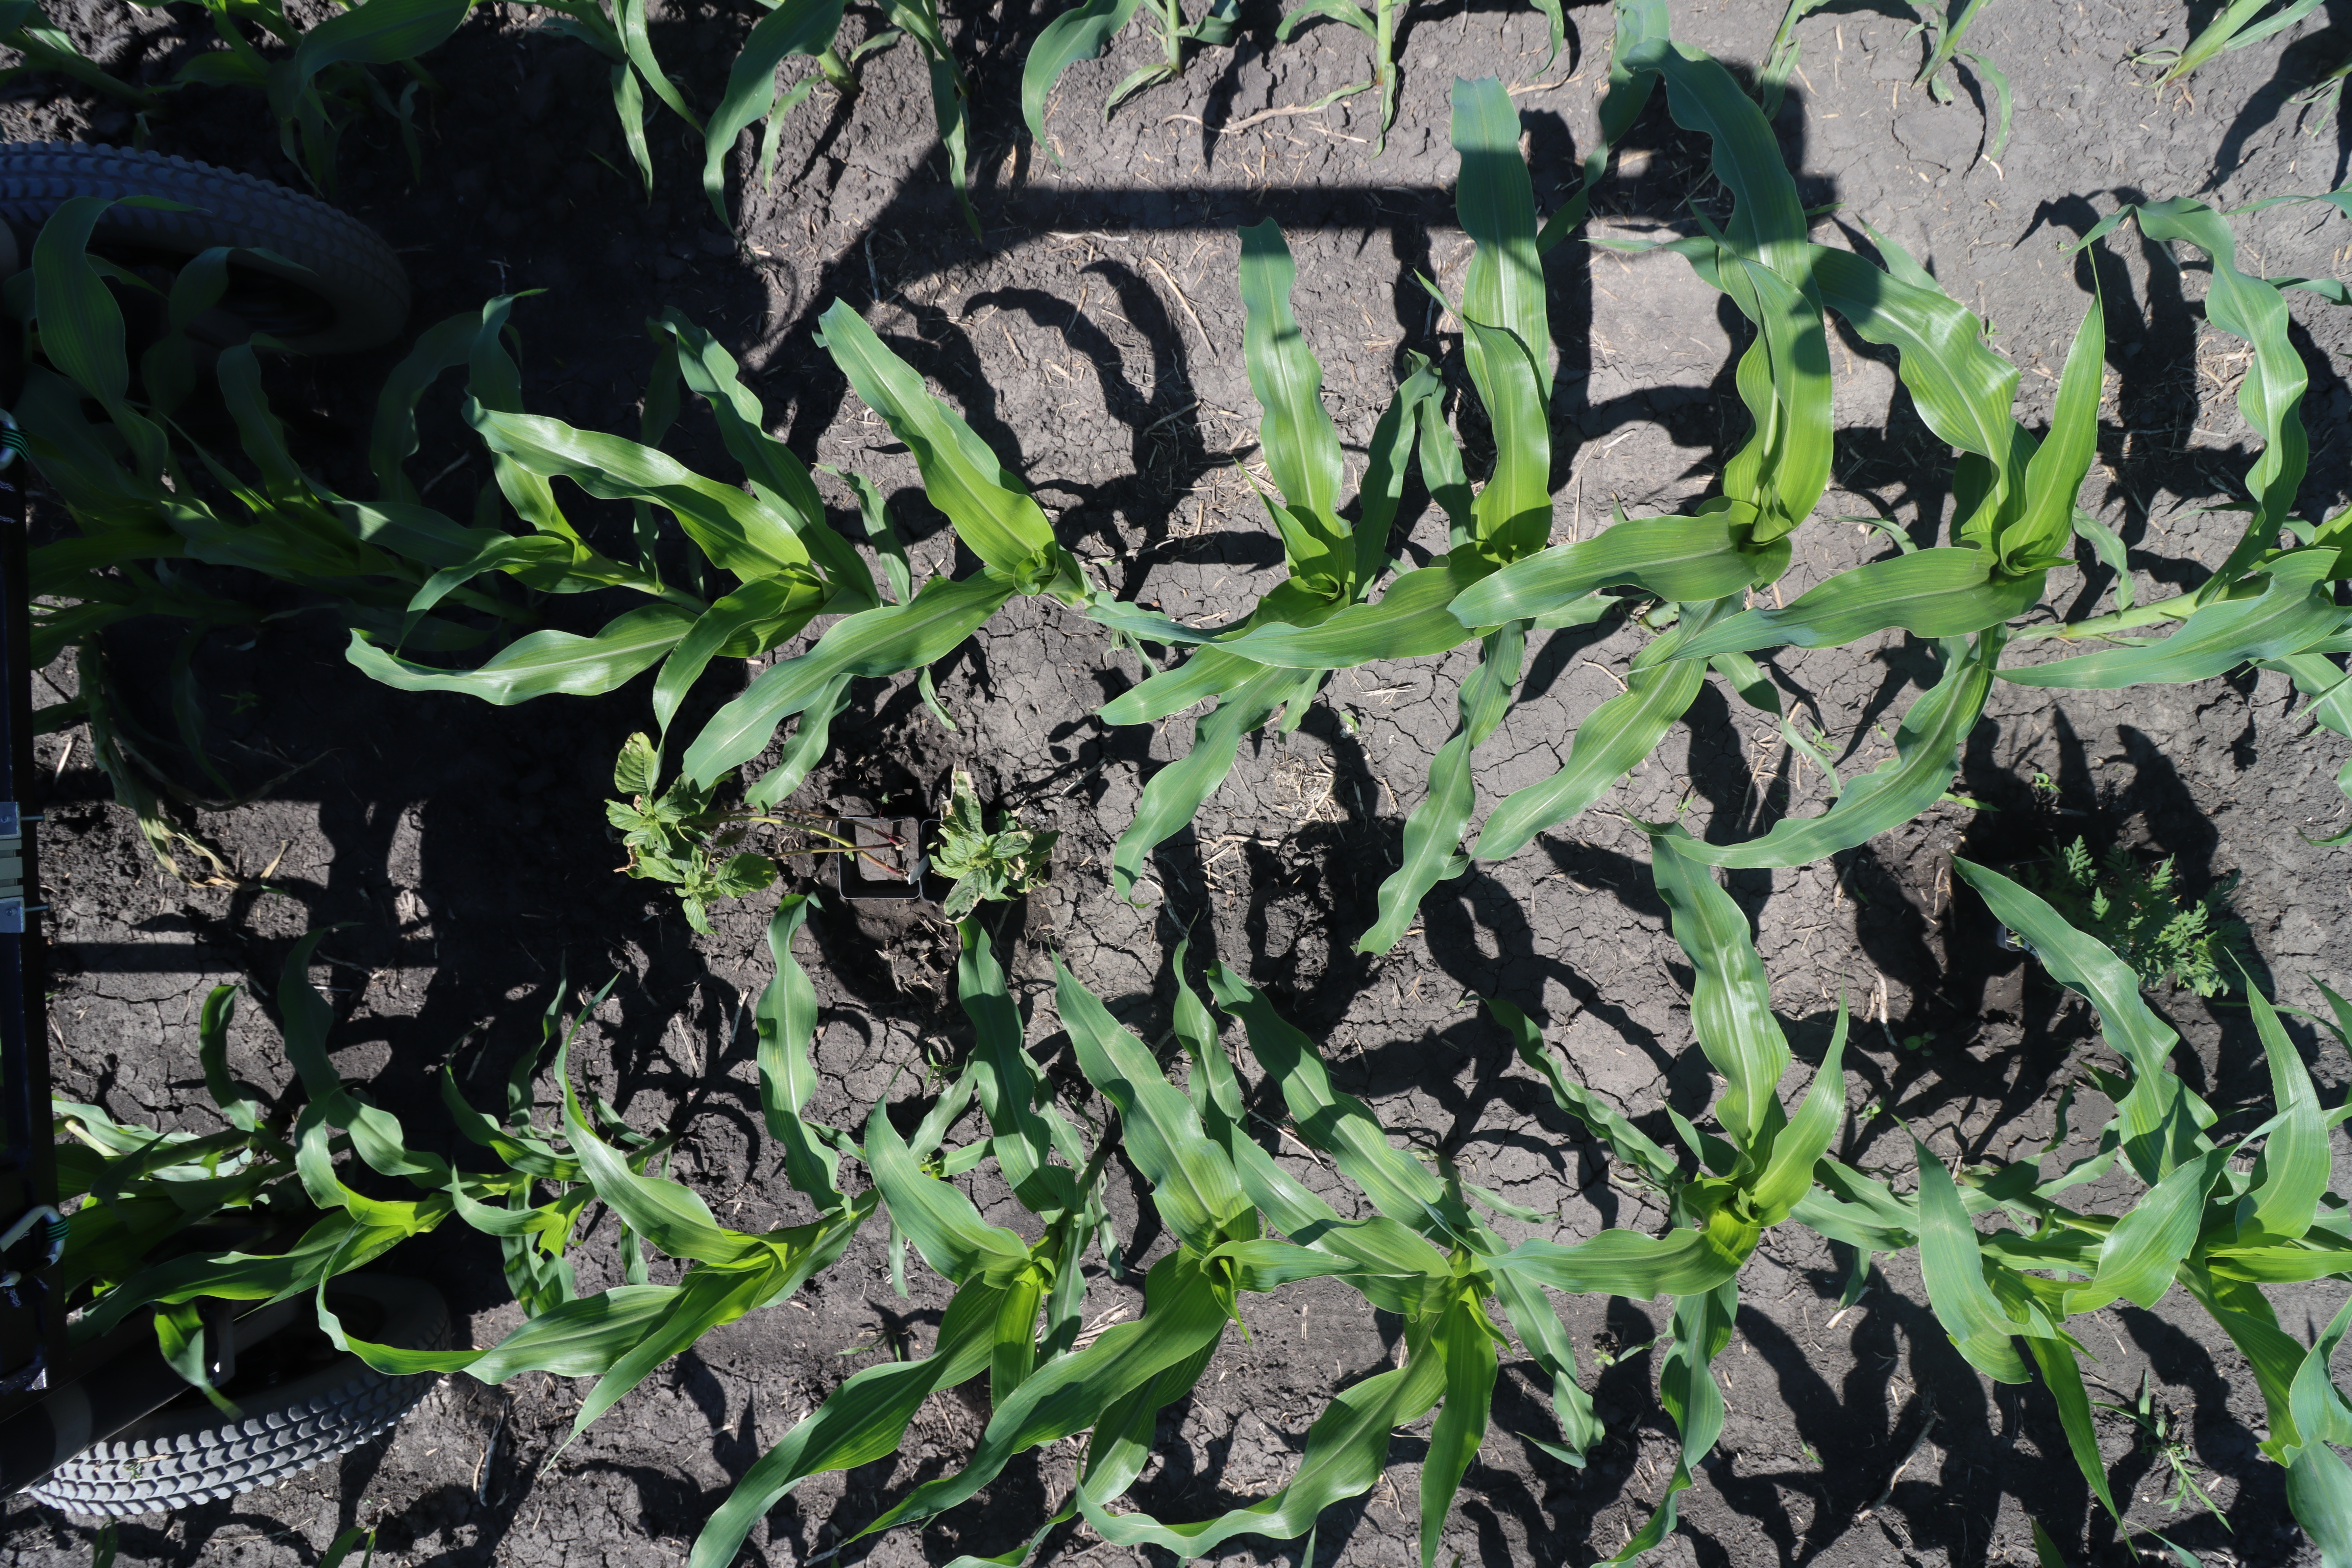
Crop: Corn
Objects: Corn, Corn, Corn, Corn, Corn, Corn, Redroot Pigweed, Redroot Pigweed, Ragweed, Corn, Corn